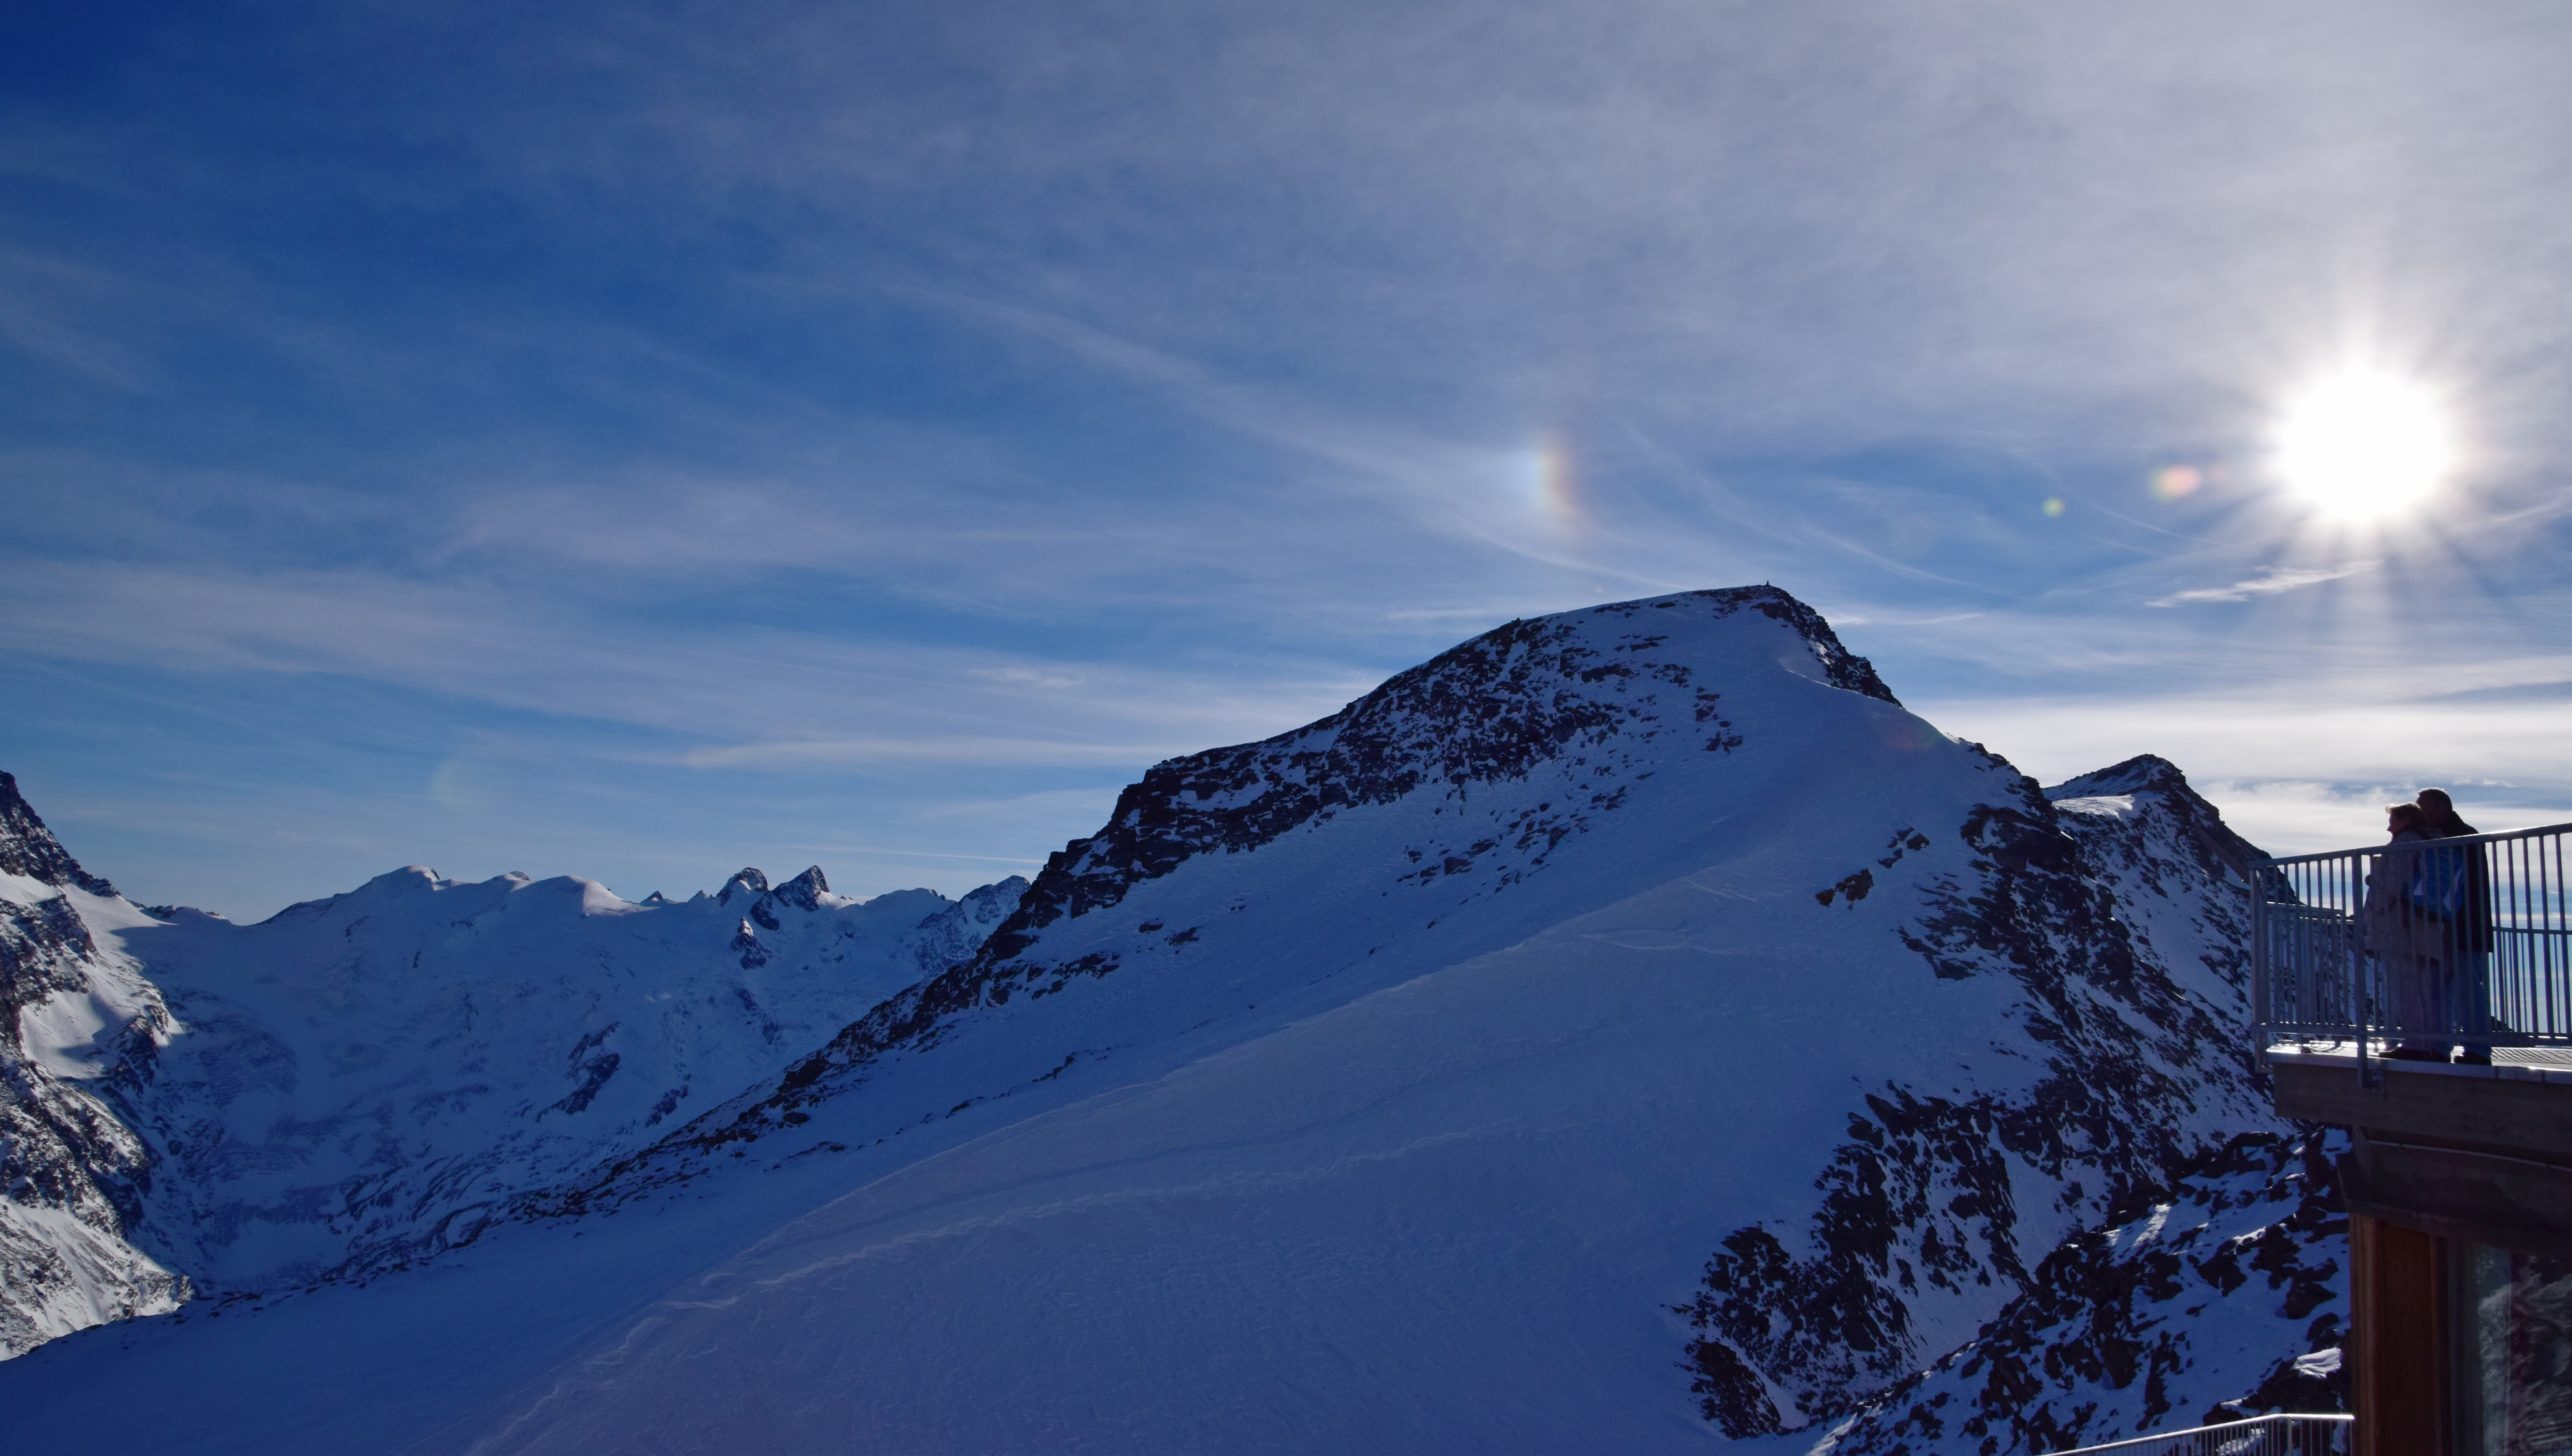
landscape, nature, outdoor, mountain, snow, winter, cloud, sky, mountain range, panorama, travel, ice, high, glacier, natural, weather, alpine, rocky, tourism, season, ridge, summit, winter sport, mountains, alps, peaks, top, piste, landform, mountainous landforms, geological phenomenon, peaks mountain